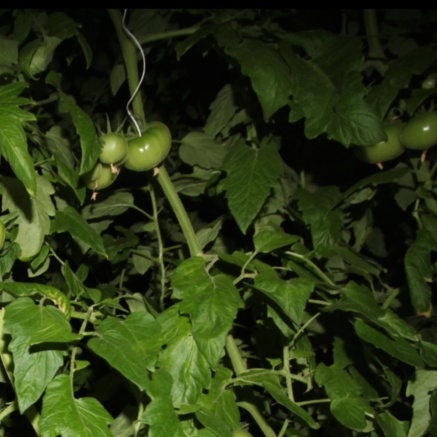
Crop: tomato